Royal School of Mines

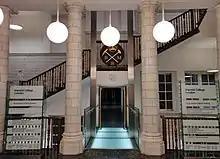
Main Entrance Hall

The RSM Union represents the interests and organises events for the students studying at the departments associated with the Royal School of Mines. It is part of the wider college union, and has a formal constitution guiding its activities around: